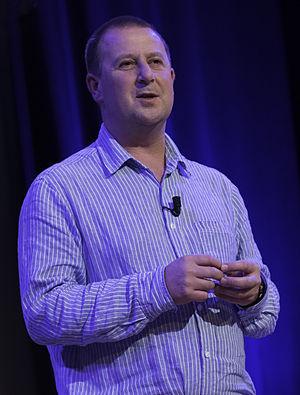
Julian Baggini, né en 1968, est un philosophe britannique auteur de nombreux livres relatifs à la philosophie, écrits à destination du grand public.